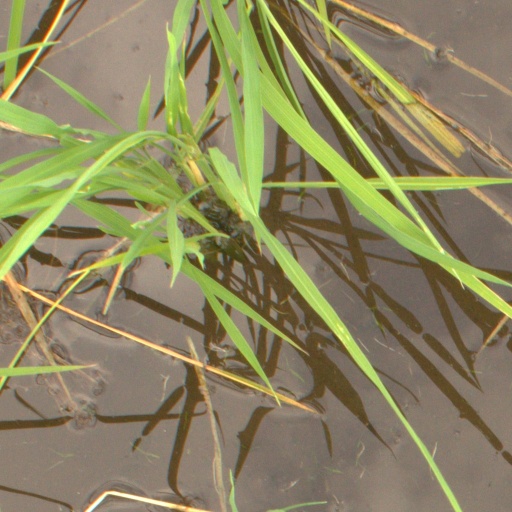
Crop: rice